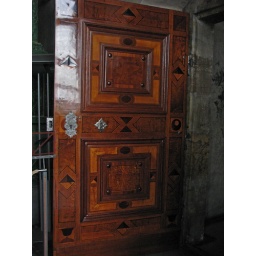
handsome wooden door in the Old Royal Palace